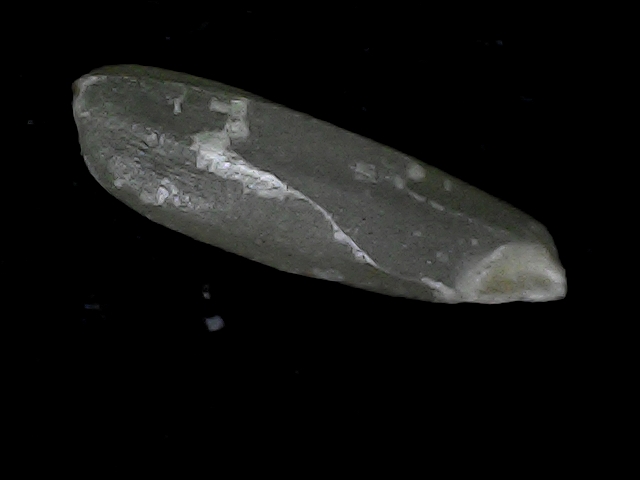
Rice variety: BD56